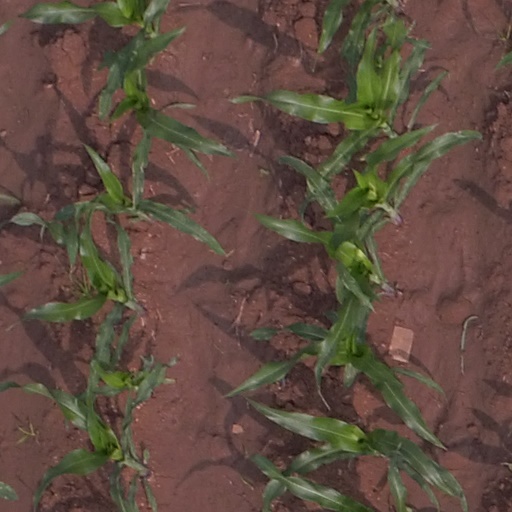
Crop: maize; corn